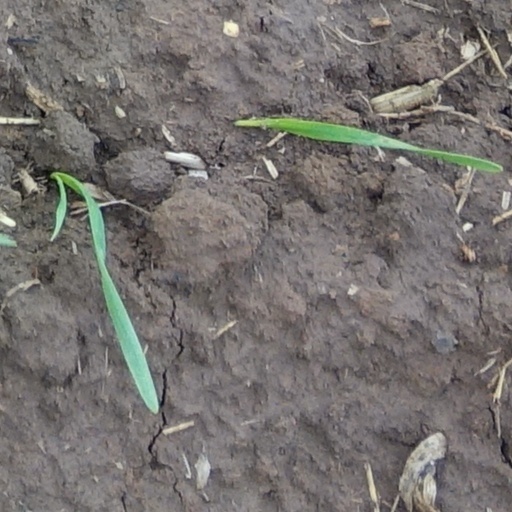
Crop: wheat